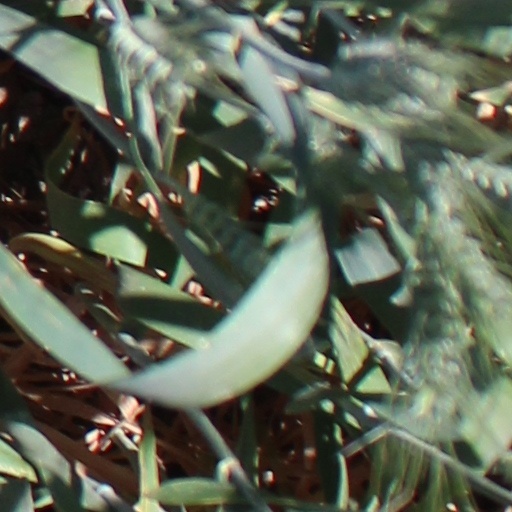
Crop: wheat